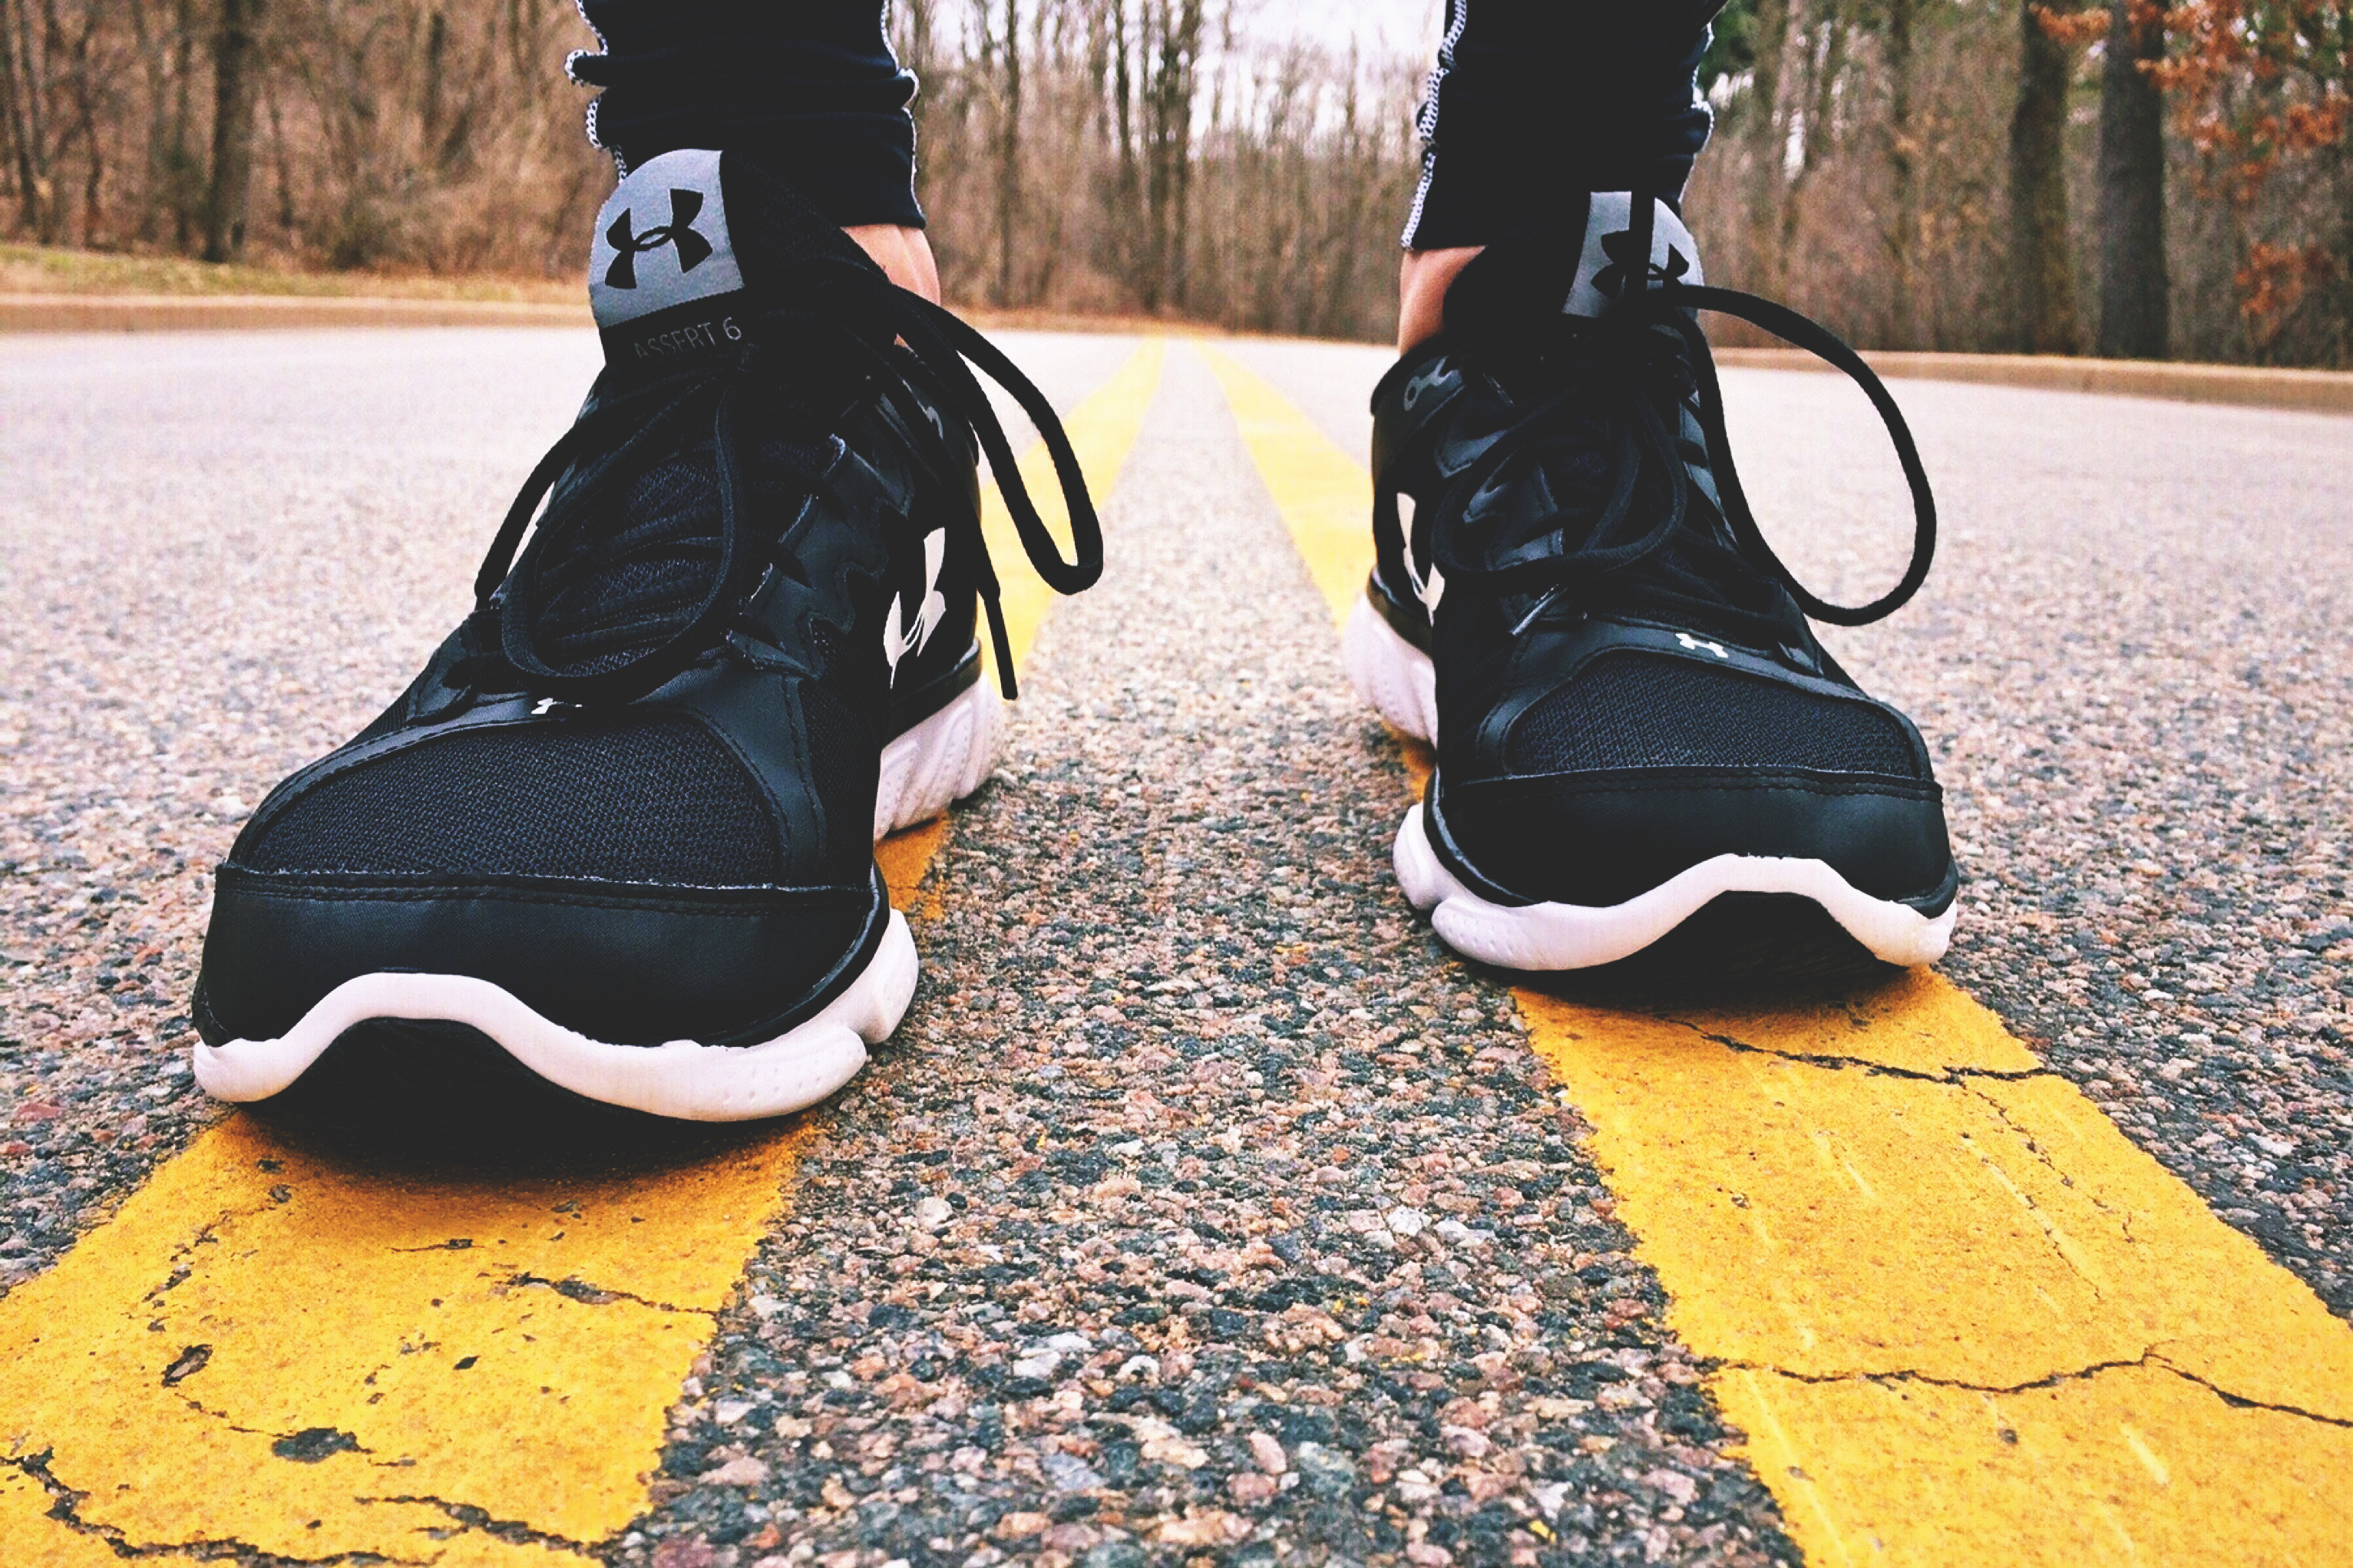
black, white, footwear, yellow, shoe, orange, tree, joint, leg, asphalt, ankle, human leg, photography, plant, athletic shoe, road surface, sitting, foot, knee